Leonard Frank Reynolds

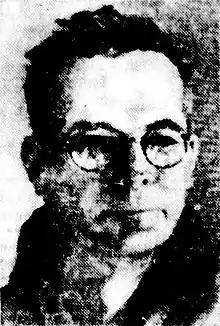
Self-portrait by Leonard Frank Reynolds (ca. 1939)

Leonard Frank Reynolds (3 March 1897 – 21 August 1939) was an Australian painter, illustrator, caricaturist, and cartoonist.